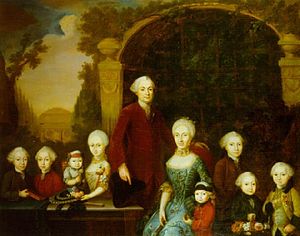
Ulrich Ferdinandt Beenfeldt / Værker
Det Fengerske Familiebillede (1769)
Ulrich Ferdinandt Beenfeldt var en dansk portrætmaler i rokokotiden.